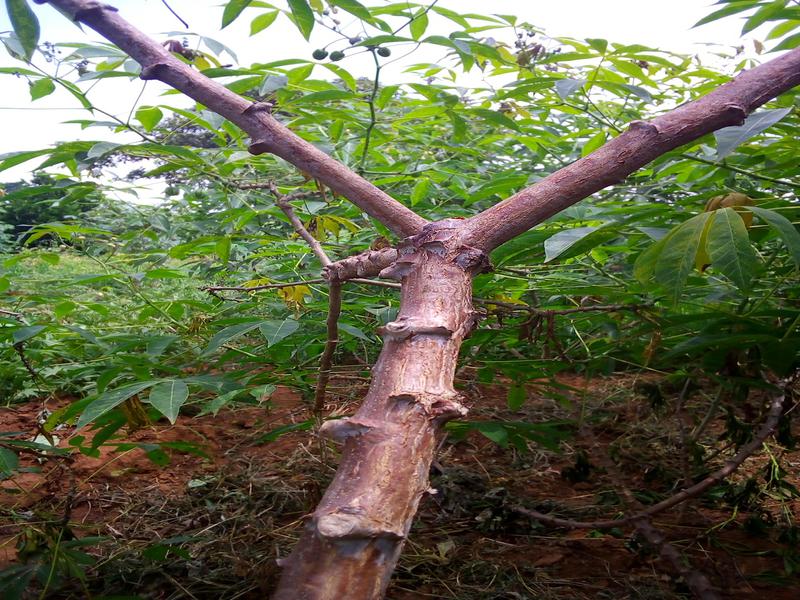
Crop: cassava
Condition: brown_streak_disease